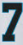
Number: 7